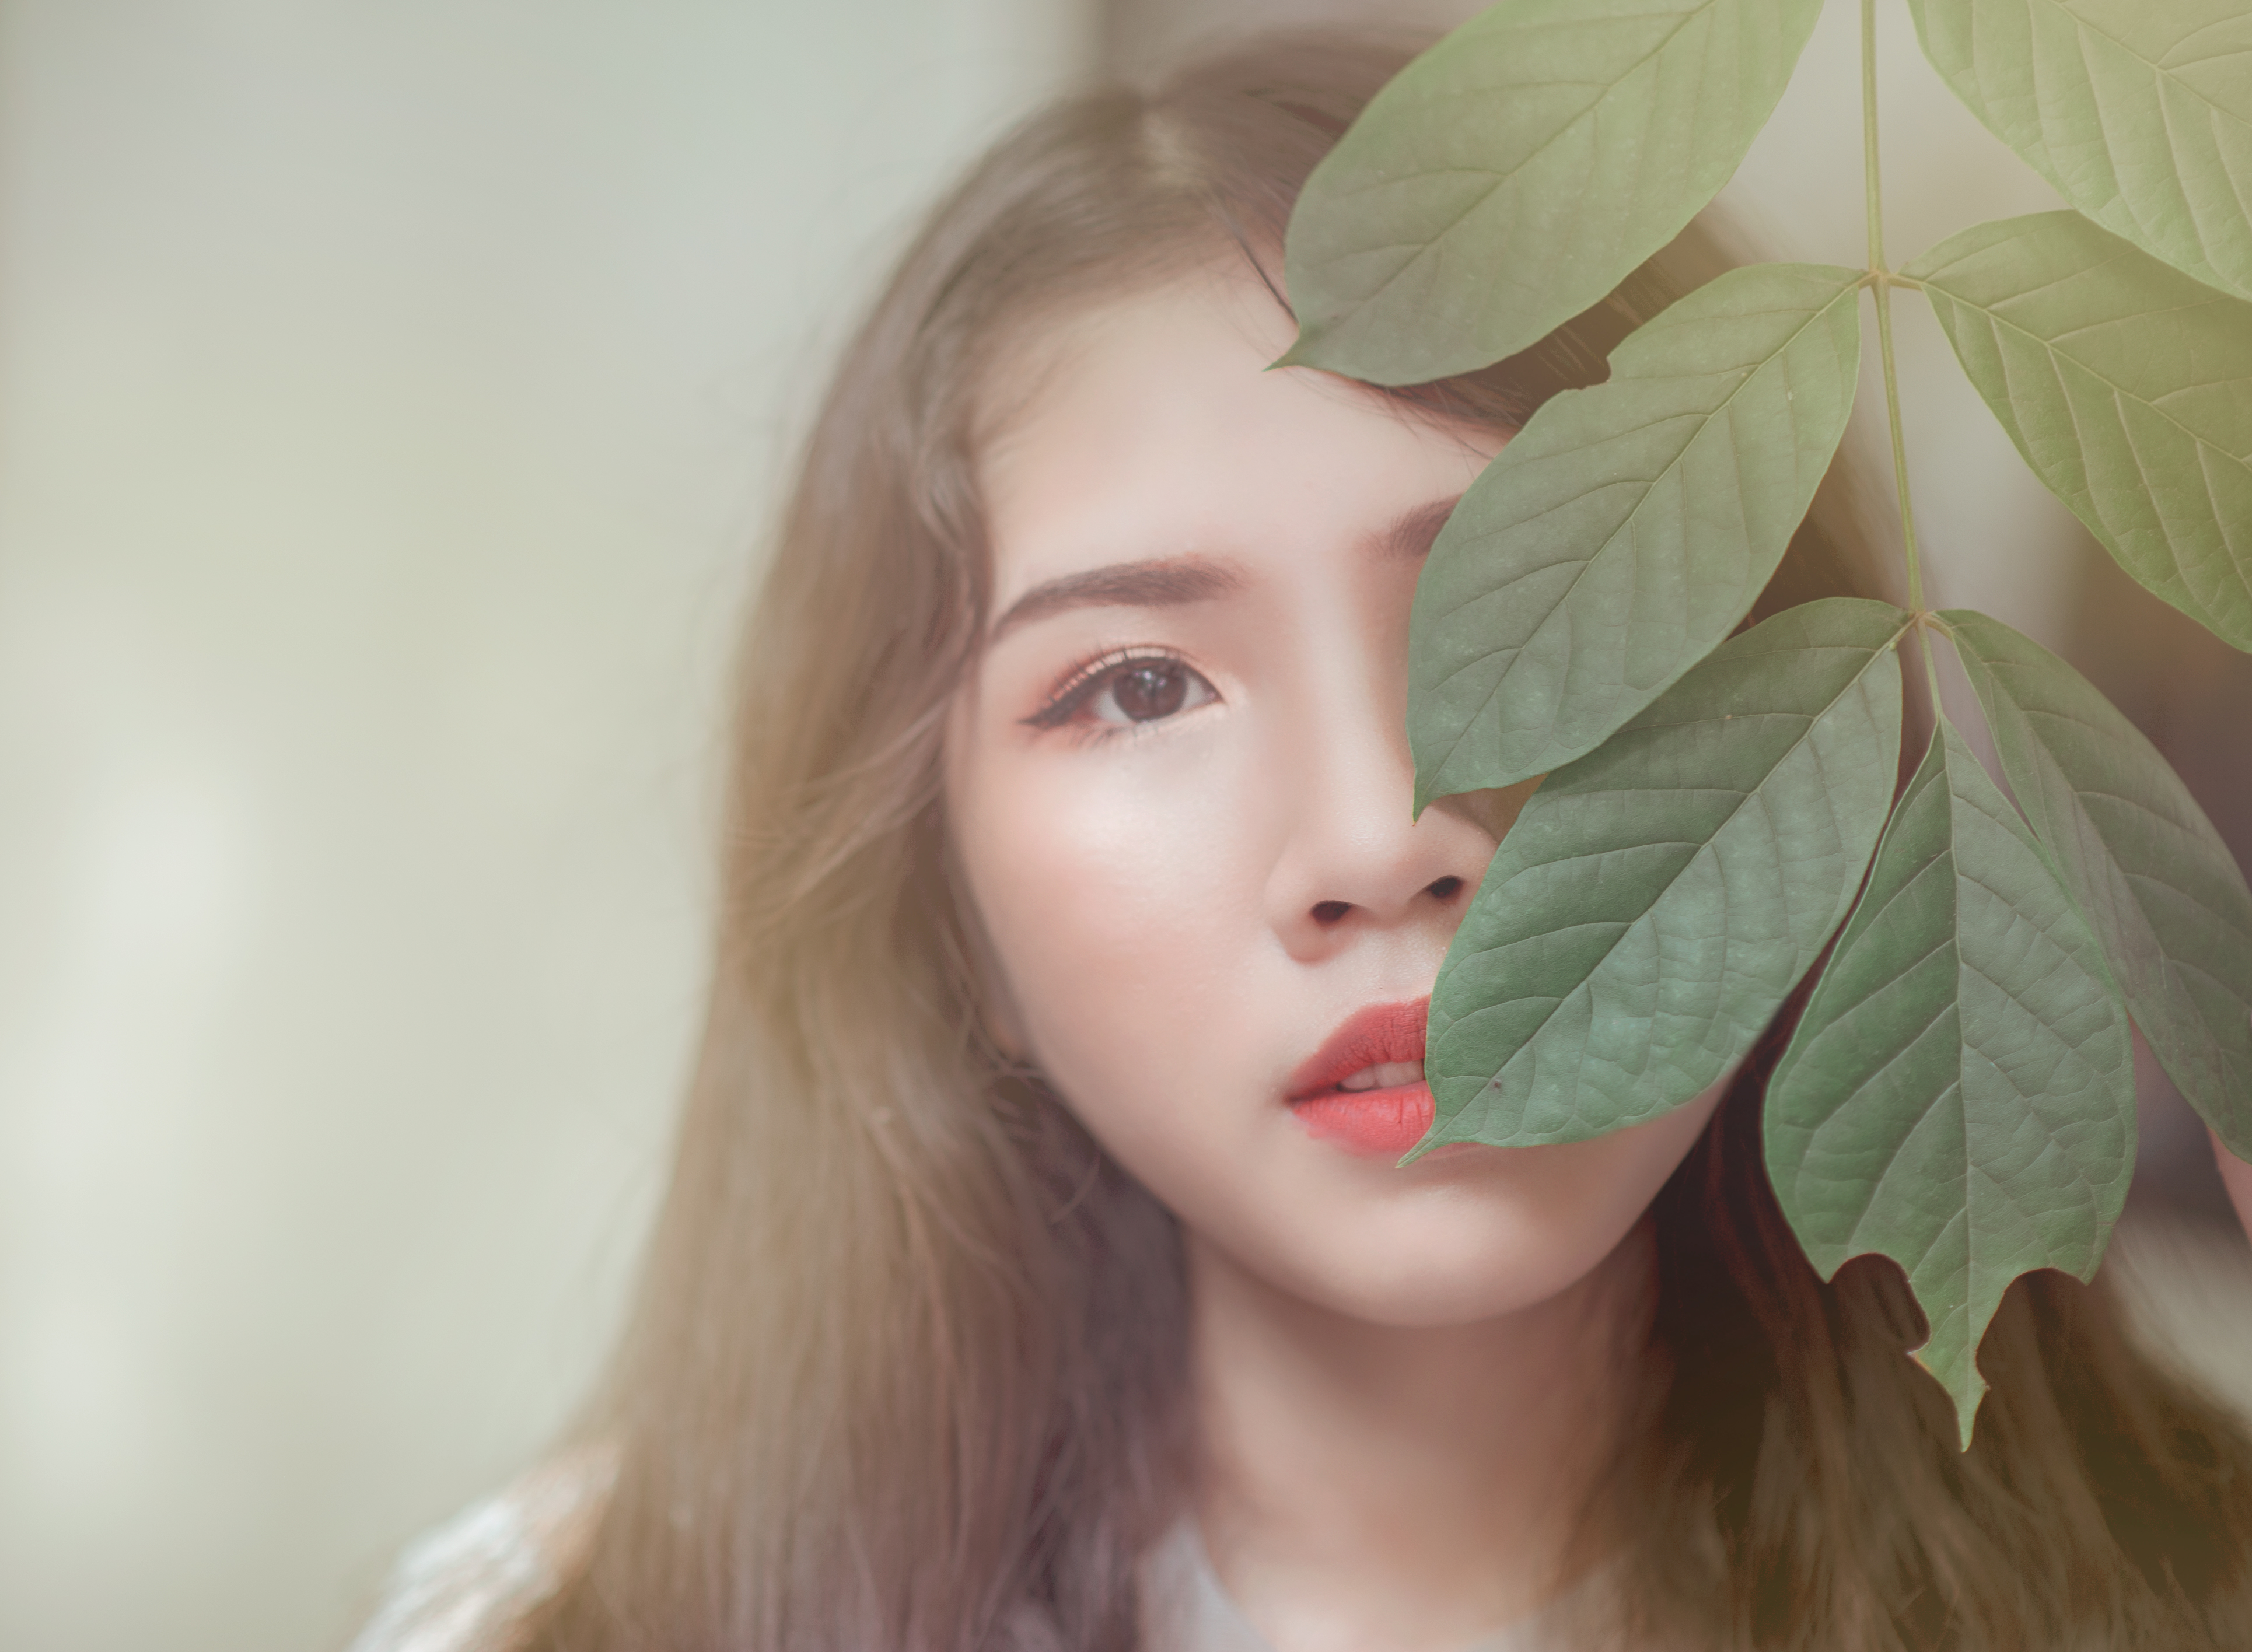
face, eyes, girl, beautiful, happy, deep, skincare, make up, art, artwork, portrait, slips, leaf, skin, beauty, human hair color, forehead, eye, cheek, blond, lip, long hair, brown hair, portrait photography, eyelash